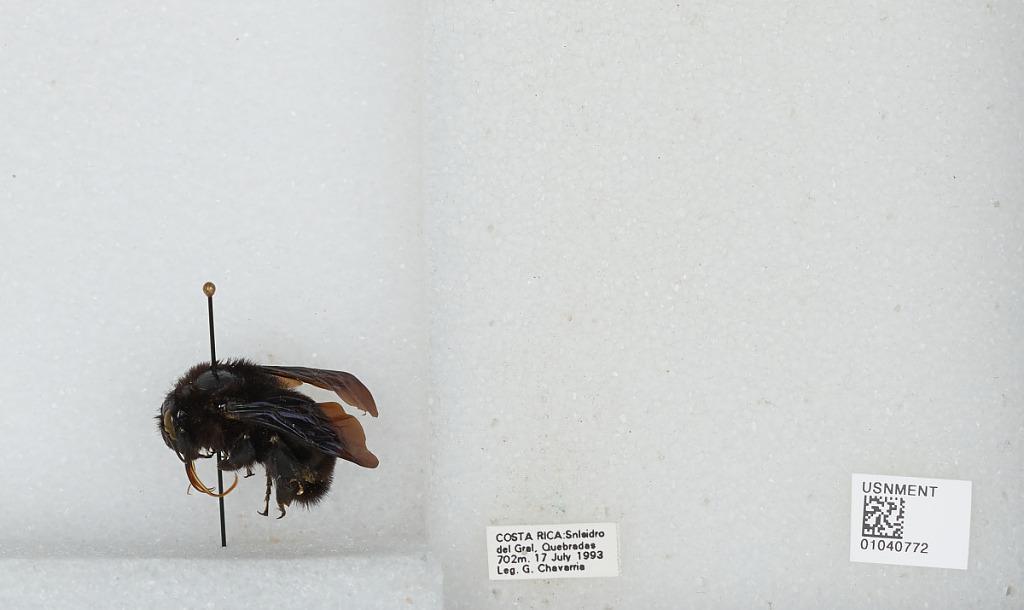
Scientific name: Bombus (Megabombus) pullatus Franklin
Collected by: G. Chavarria
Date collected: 1993-7-17
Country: Costa Rica
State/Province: San Josè
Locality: Quebradas, San Isidro del General